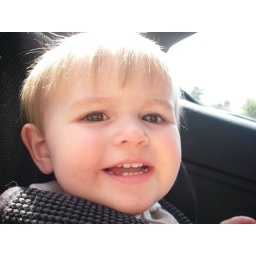
Adorable in the car seat on Apr 5